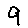
Label: 9